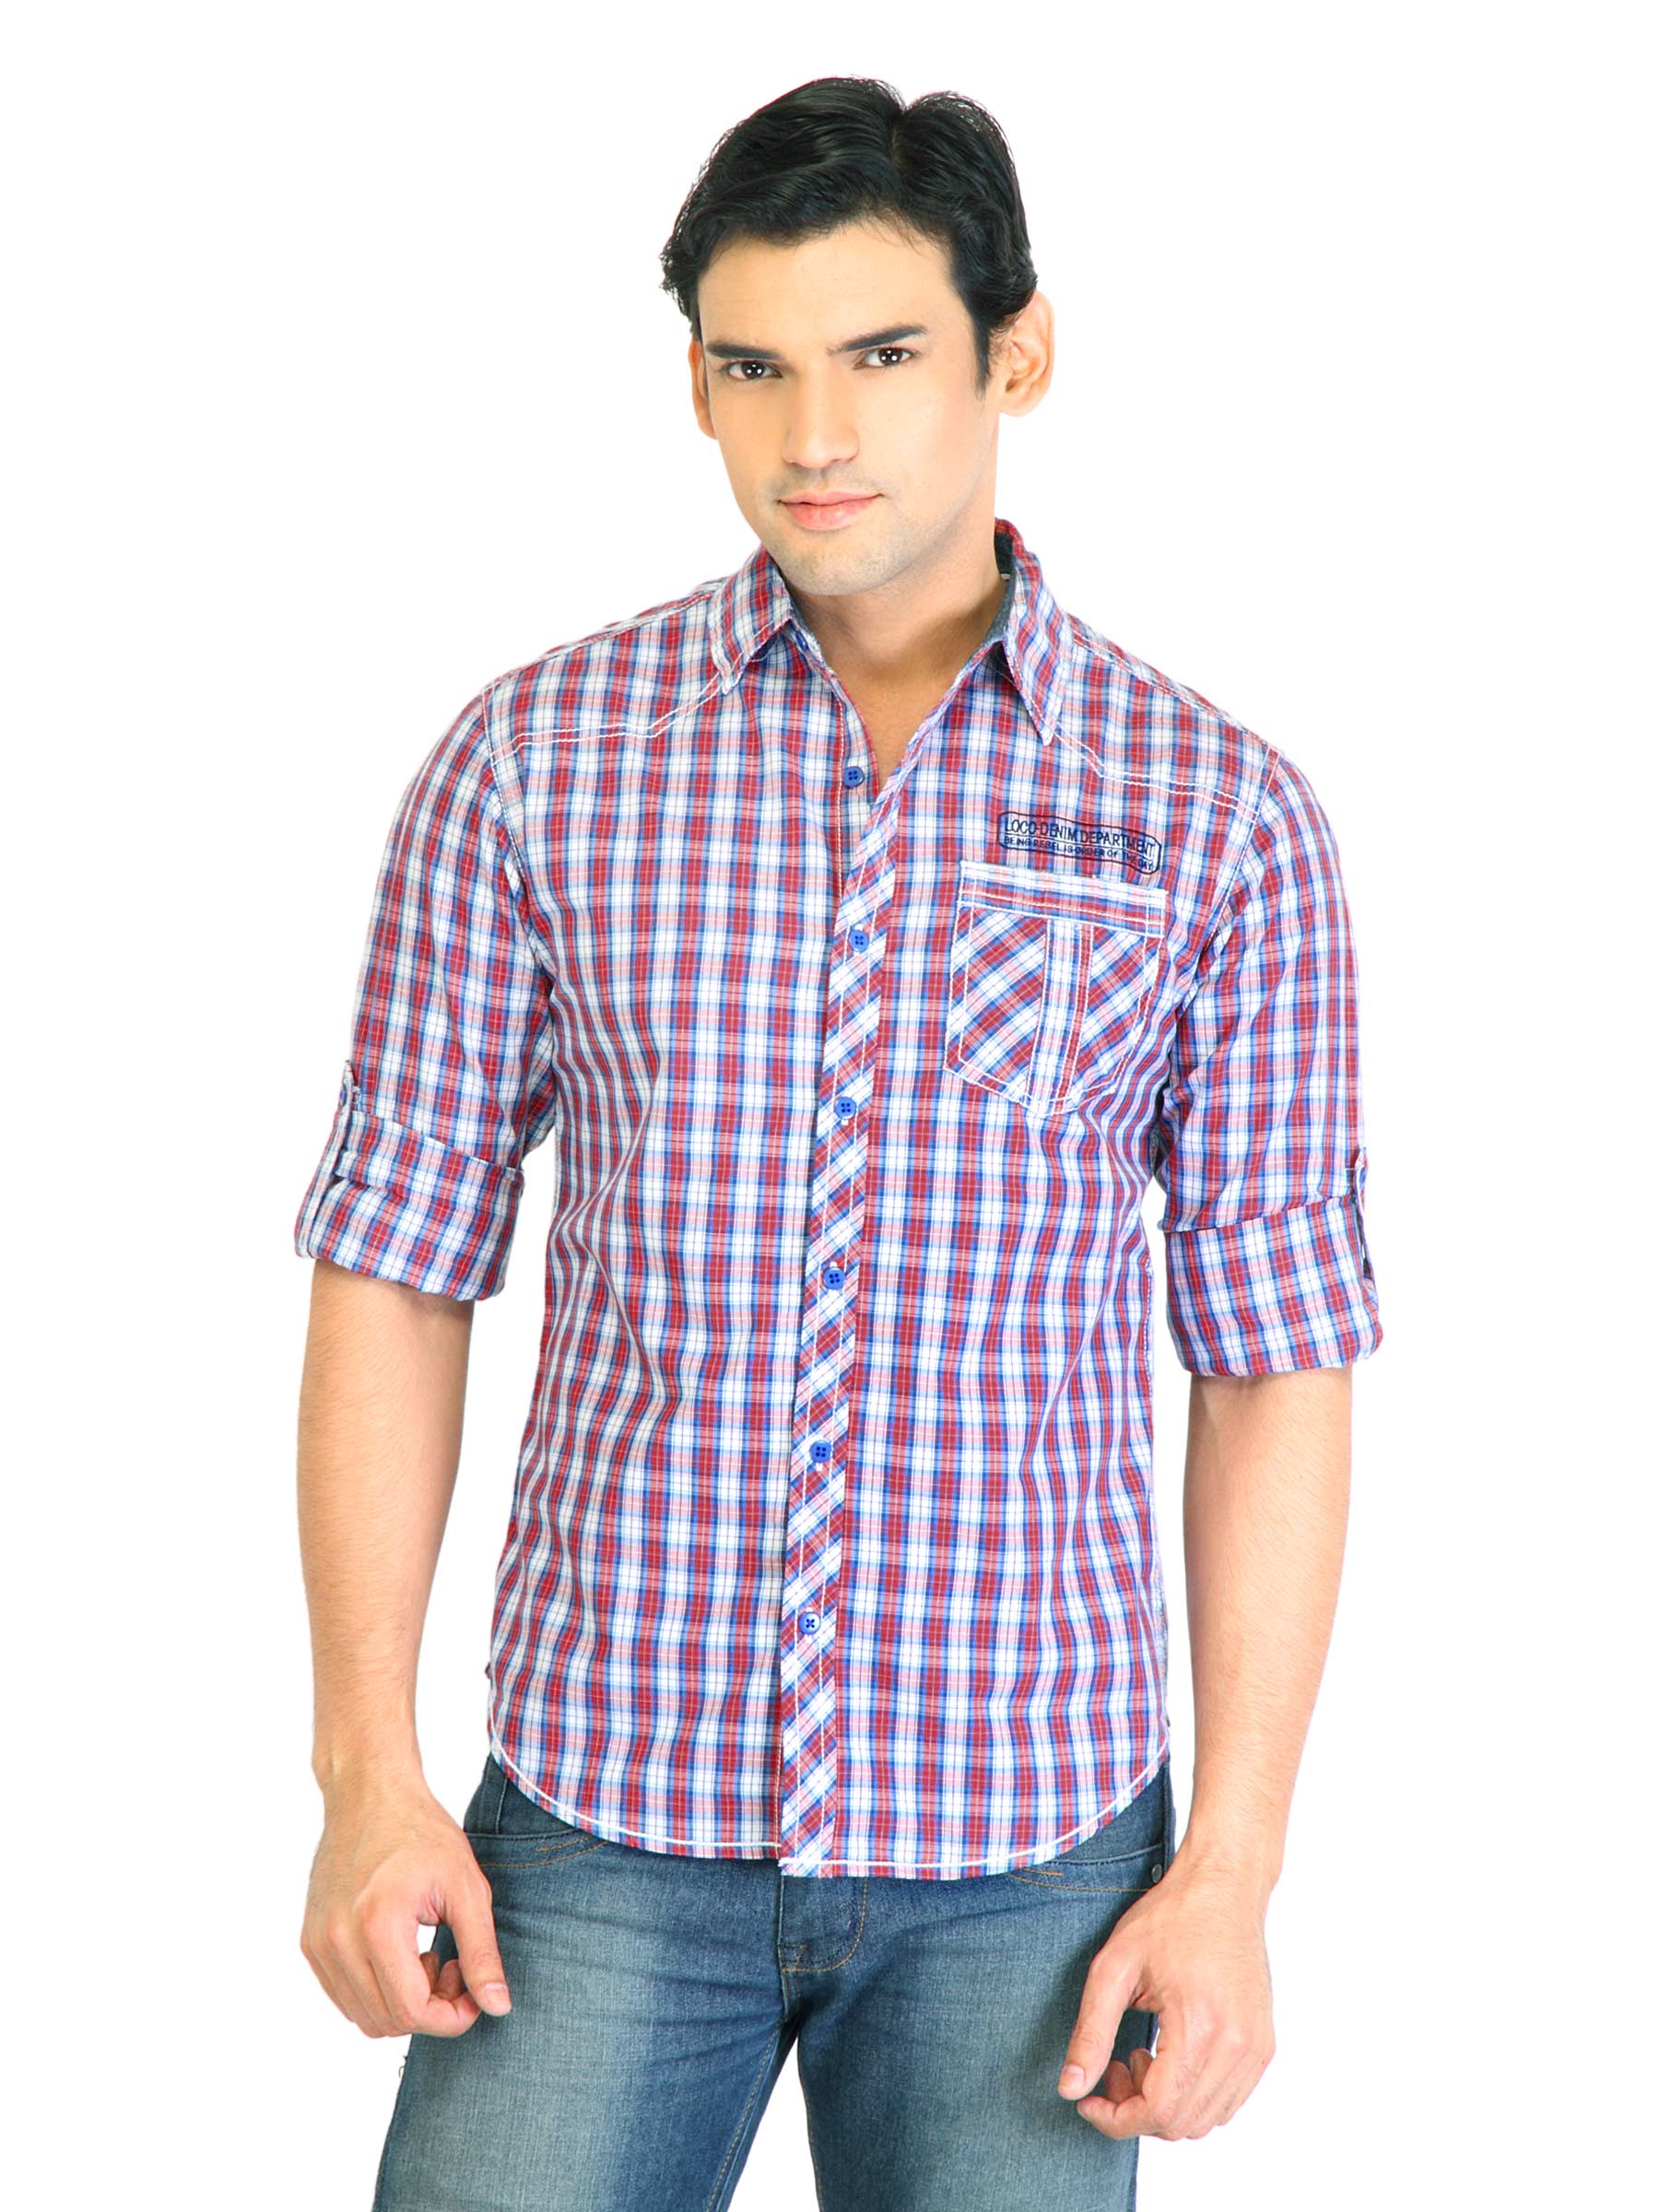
Locomotive Men Check Red Shirt
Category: Apparel / Topwear / Shirts
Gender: Men
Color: Red
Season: Fall 2011
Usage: Casual